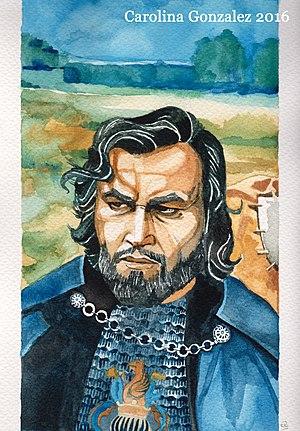
Paul Naschy, de son vrai nom Jacinto Molina, est un acteur, réalisateur et scénariste espagnol spécialisé dans le film d'horreur, né le 6 septembre 1934 à Madrid et mort le 30 novembre 2009 dans la même ville.